Triston Casas

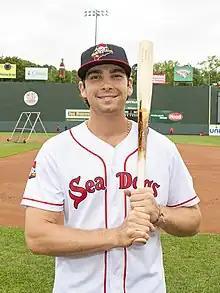
Casas with the Portland Sea Dogs in 2021

Triston Ray Casas (born January 15, 2000) is an American professional baseball first baseman for the Boston Red Sox of Major League Baseball (MLB). The Red Sox selected him in the first round of the 2018 MLB draft and he made his MLB debut in 2022. Casas was a member of the United States national baseball team at the 2020 Summer Olympics, which won the silver medal.